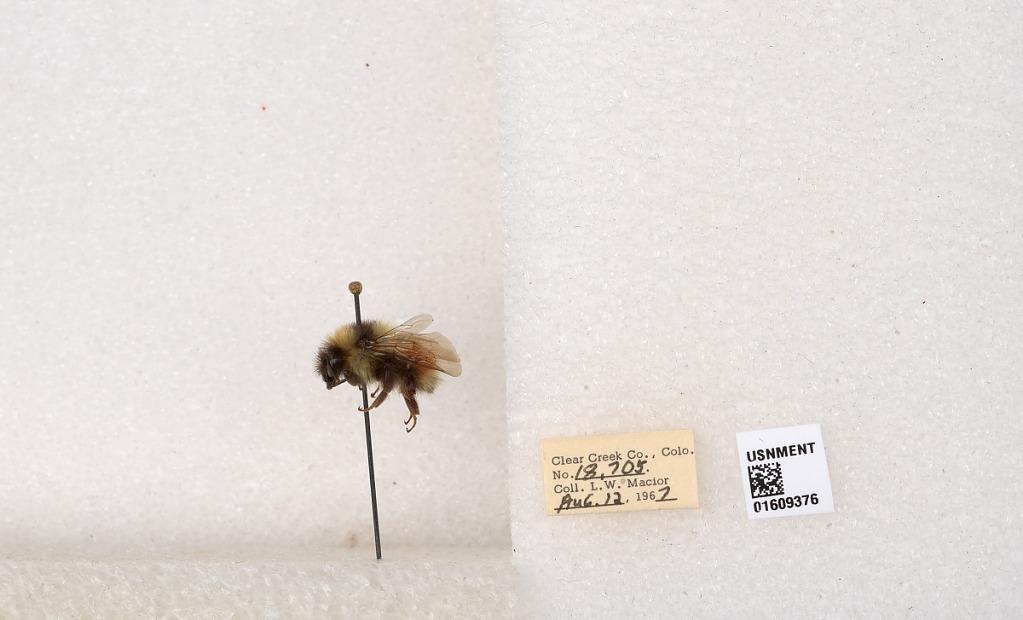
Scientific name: Bombus (Pyrobombus) sylvicola Kirby
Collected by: L. Macior
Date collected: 1967-8-12
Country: United States
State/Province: Colorado
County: Clear Creek
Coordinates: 39.6856, -105.645